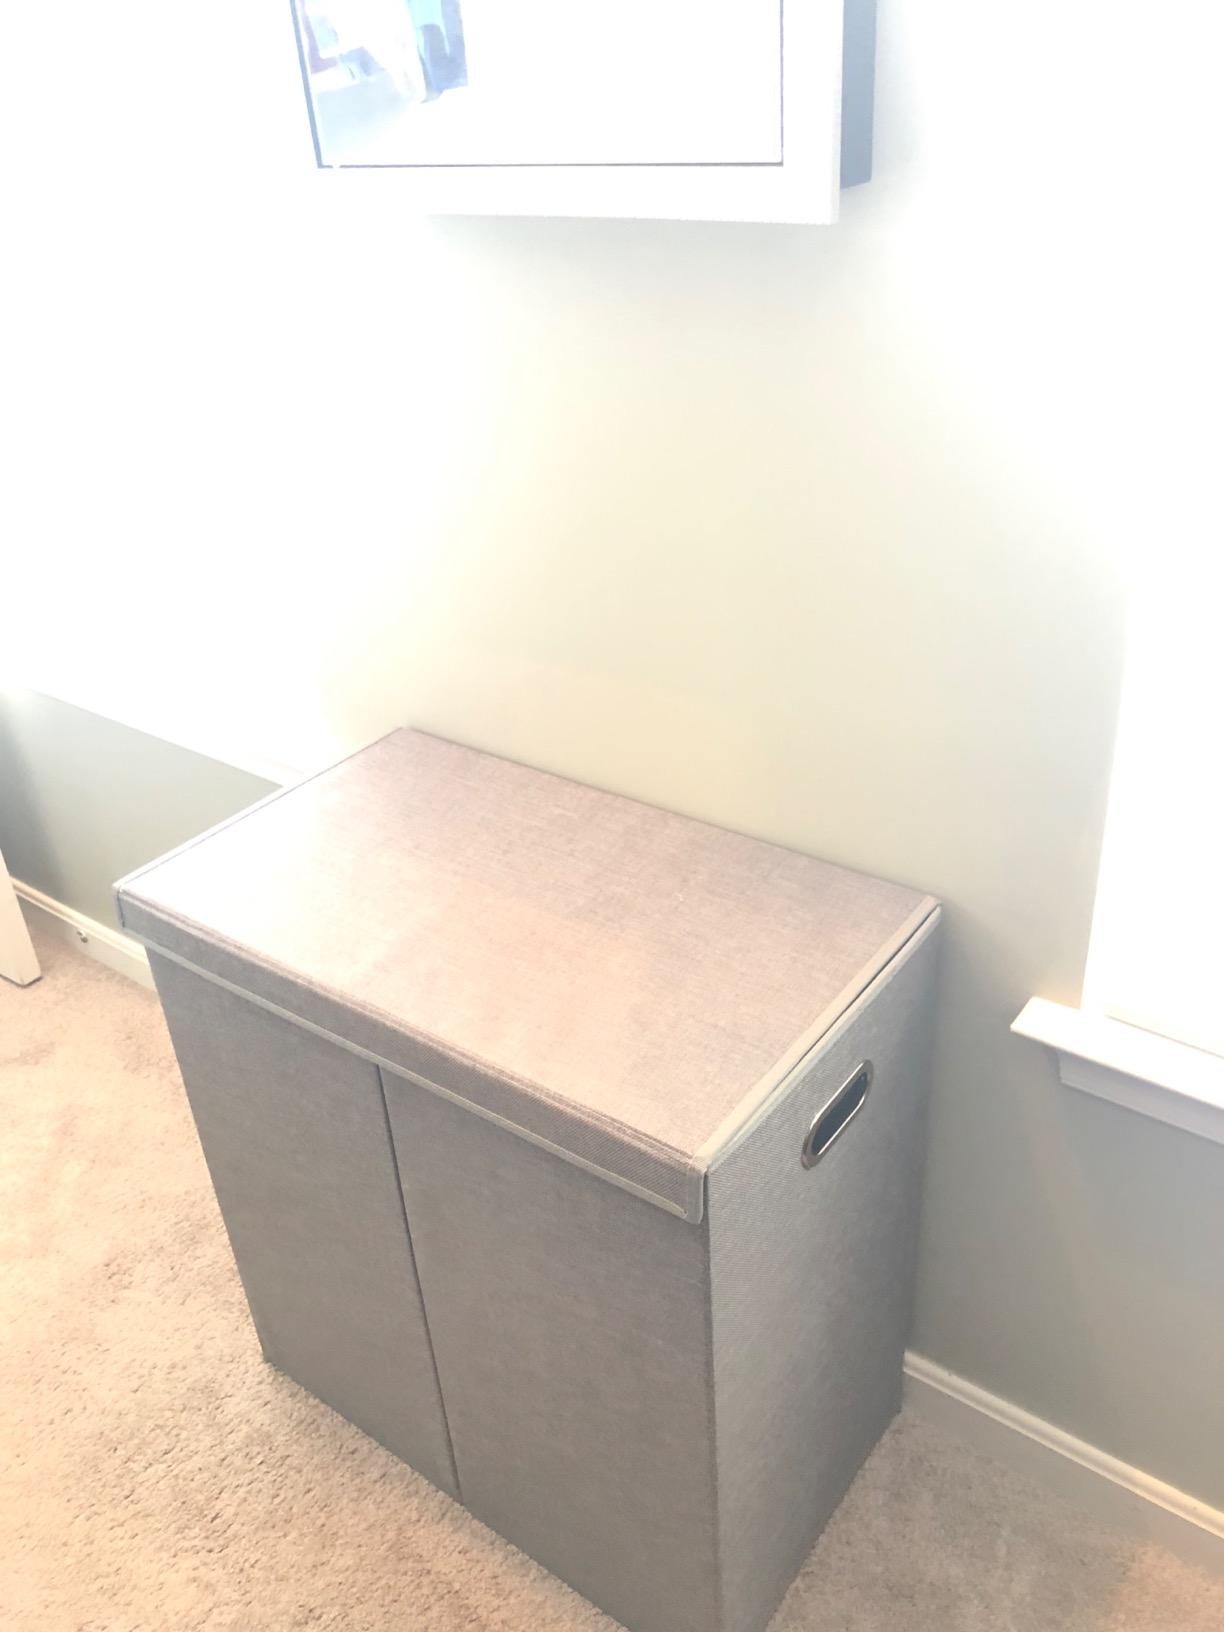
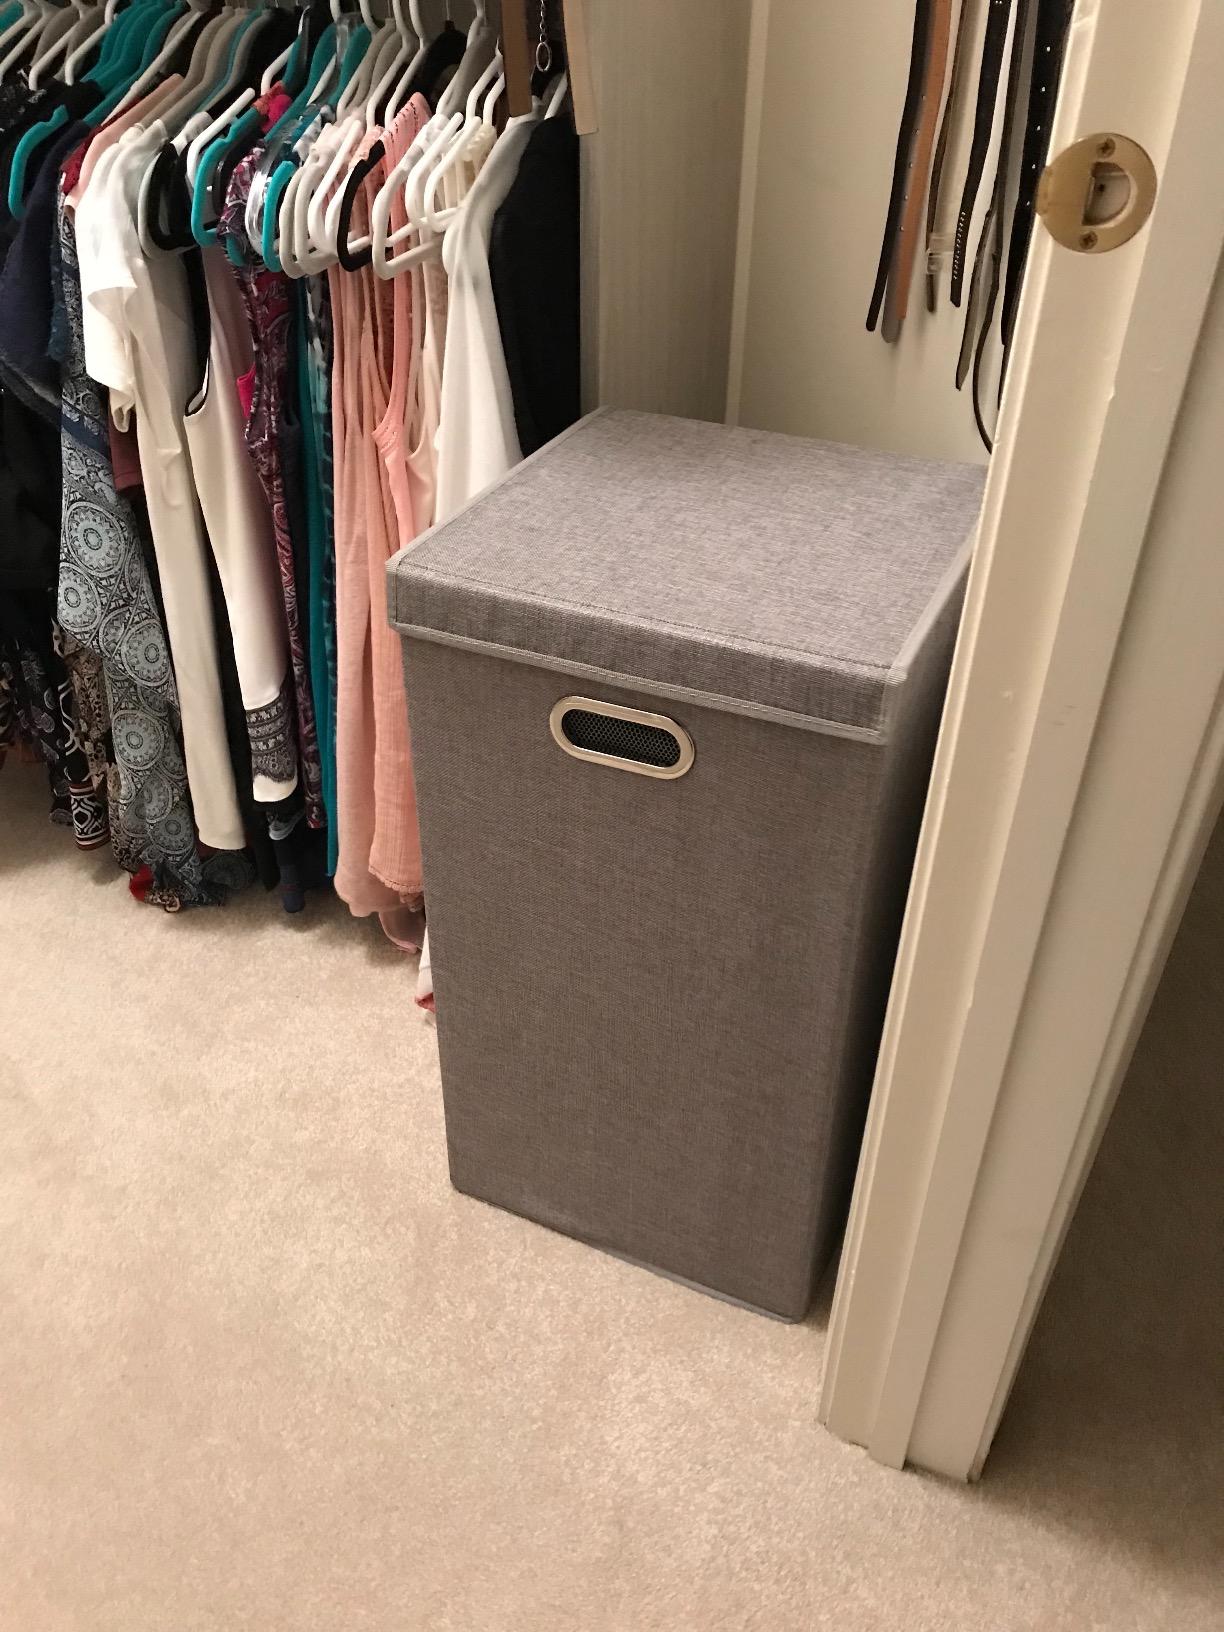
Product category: items_hamper
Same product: no